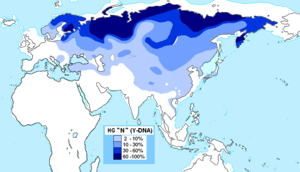
En génétique humaine, l’haplogroupe N est un haplogroupe du chromosome Y répandu surtout dans le nord de l'Eurasie. Il serait apparu il y a plus de 20 000 ans.